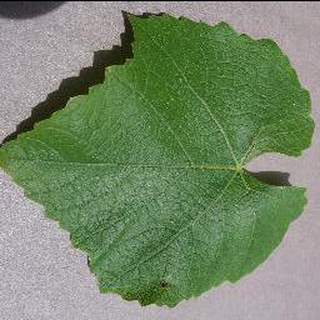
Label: healthy_grape